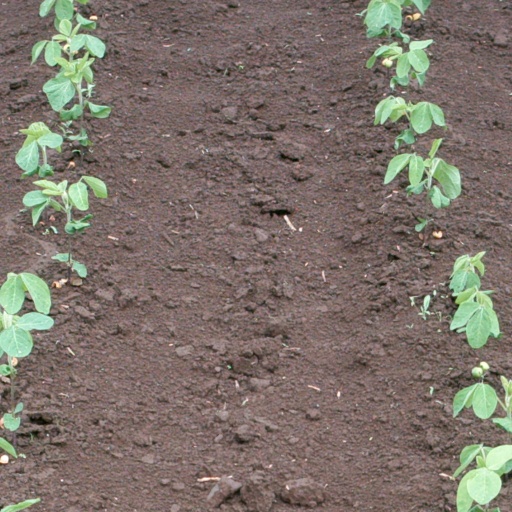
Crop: soybean